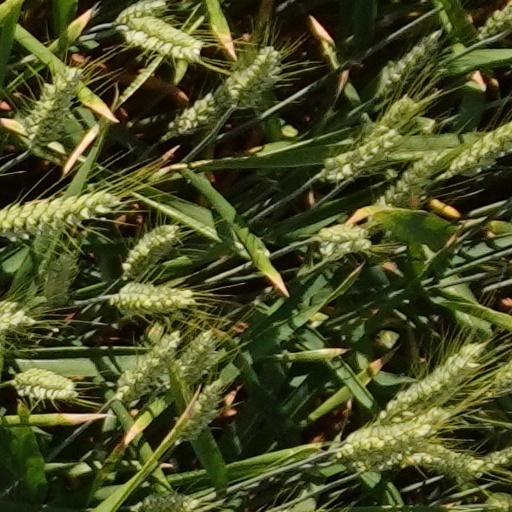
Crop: wheat